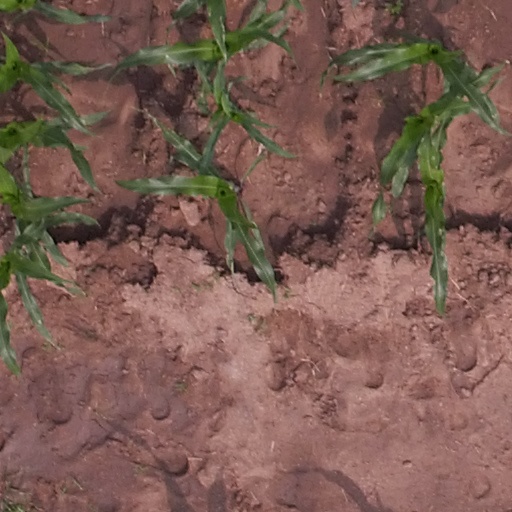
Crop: maize; corn